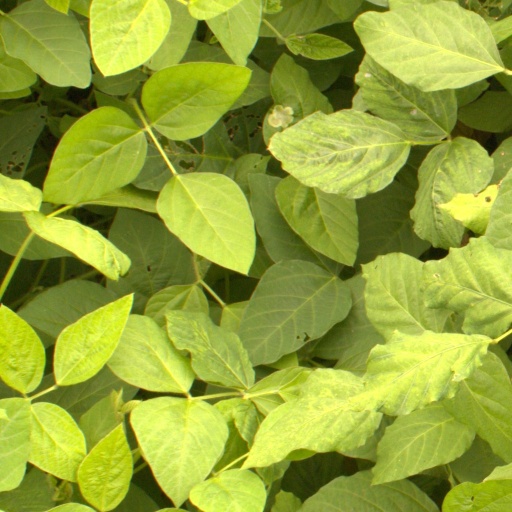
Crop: soybean